Describe the emotion expressed in this image:  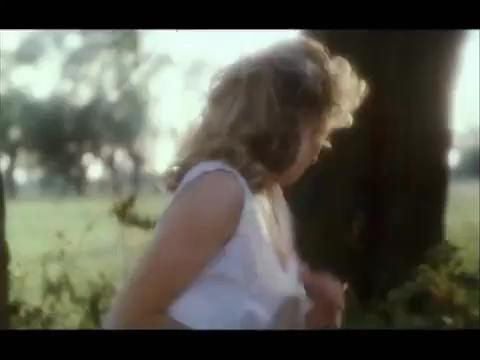
This person displays Fear, valence and arousal with high intensity.